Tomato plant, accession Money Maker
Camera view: bottom (45 deg); turntable rotation: 300 degrees
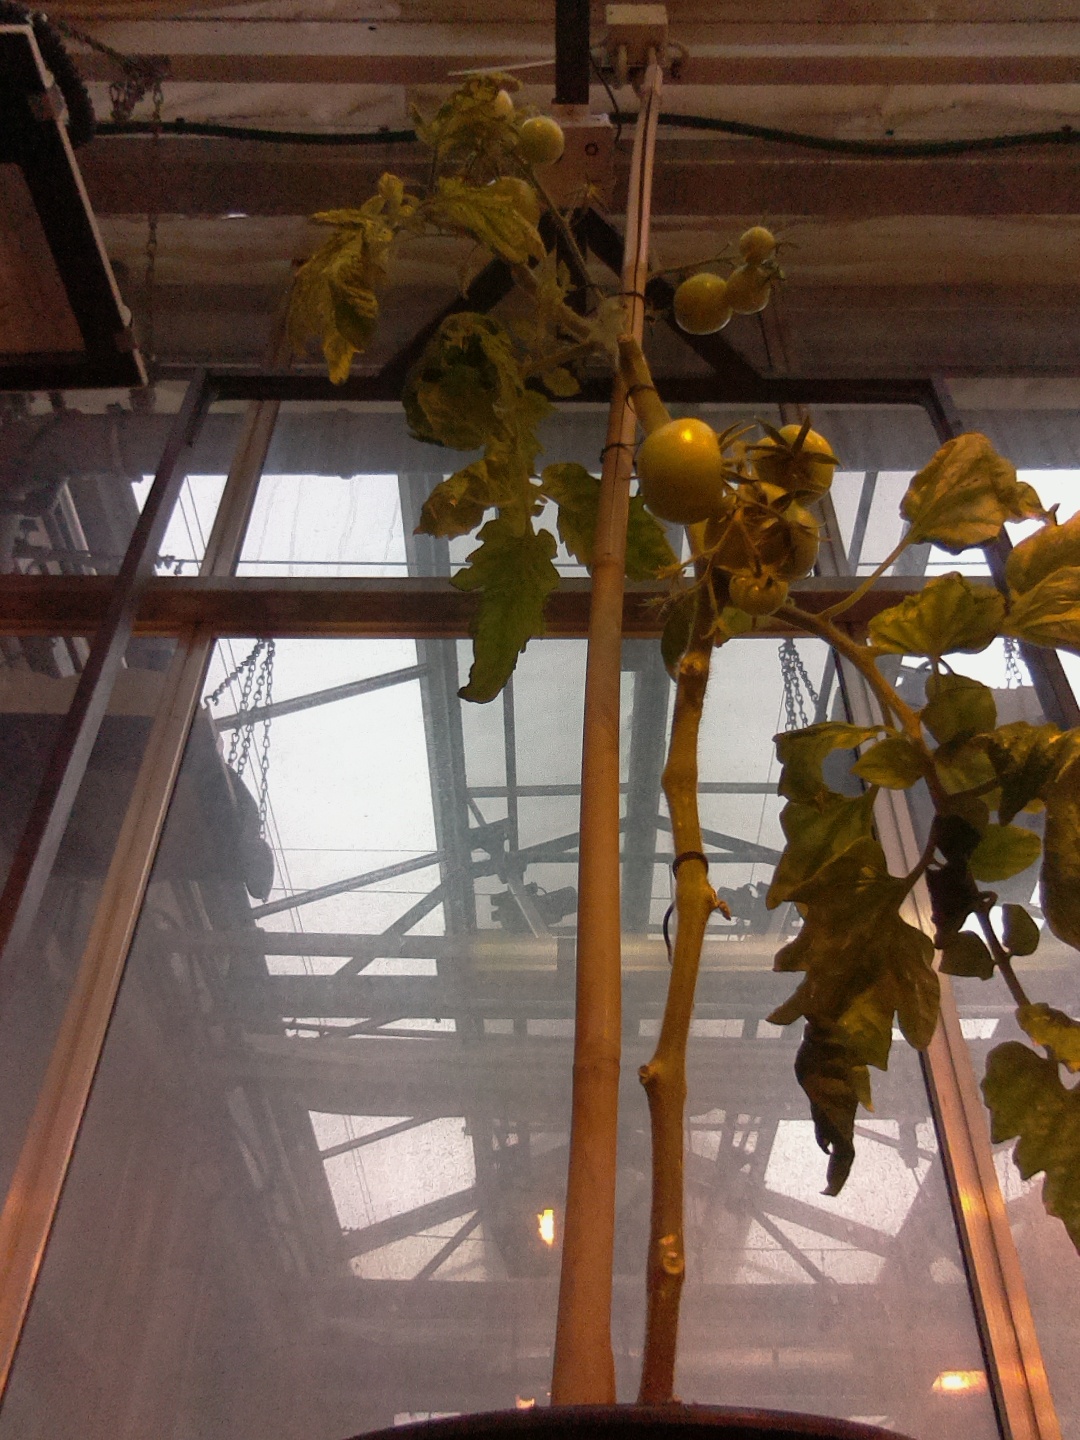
BBCH growth stage 79: 90% -100% of final fruit size